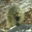
Label: porcupine